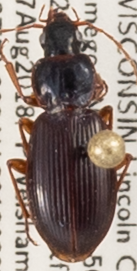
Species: Synuchus impunctatus
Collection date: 2018-08-07
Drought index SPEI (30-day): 0.48
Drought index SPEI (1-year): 0.142
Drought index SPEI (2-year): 2.01